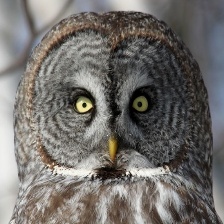
Species: GREAT GRAY OWL
Scientific name: STRIX NEBULOSA
ImageNet parent category: great_grey_owl